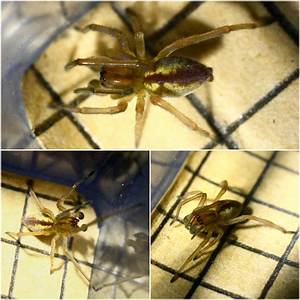
Label: ragno